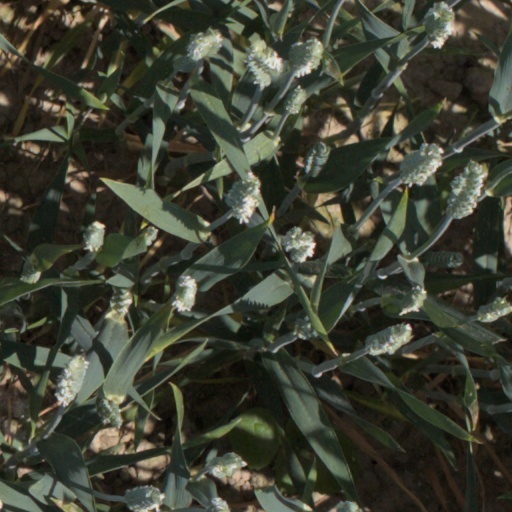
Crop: wheat